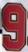
Number: 9